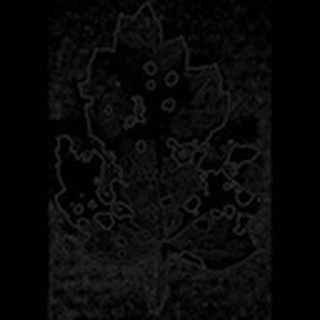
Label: cotton_target_spot